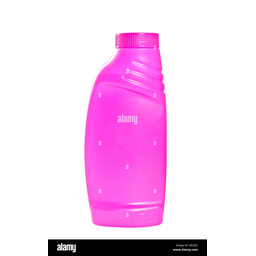
Label: plastic